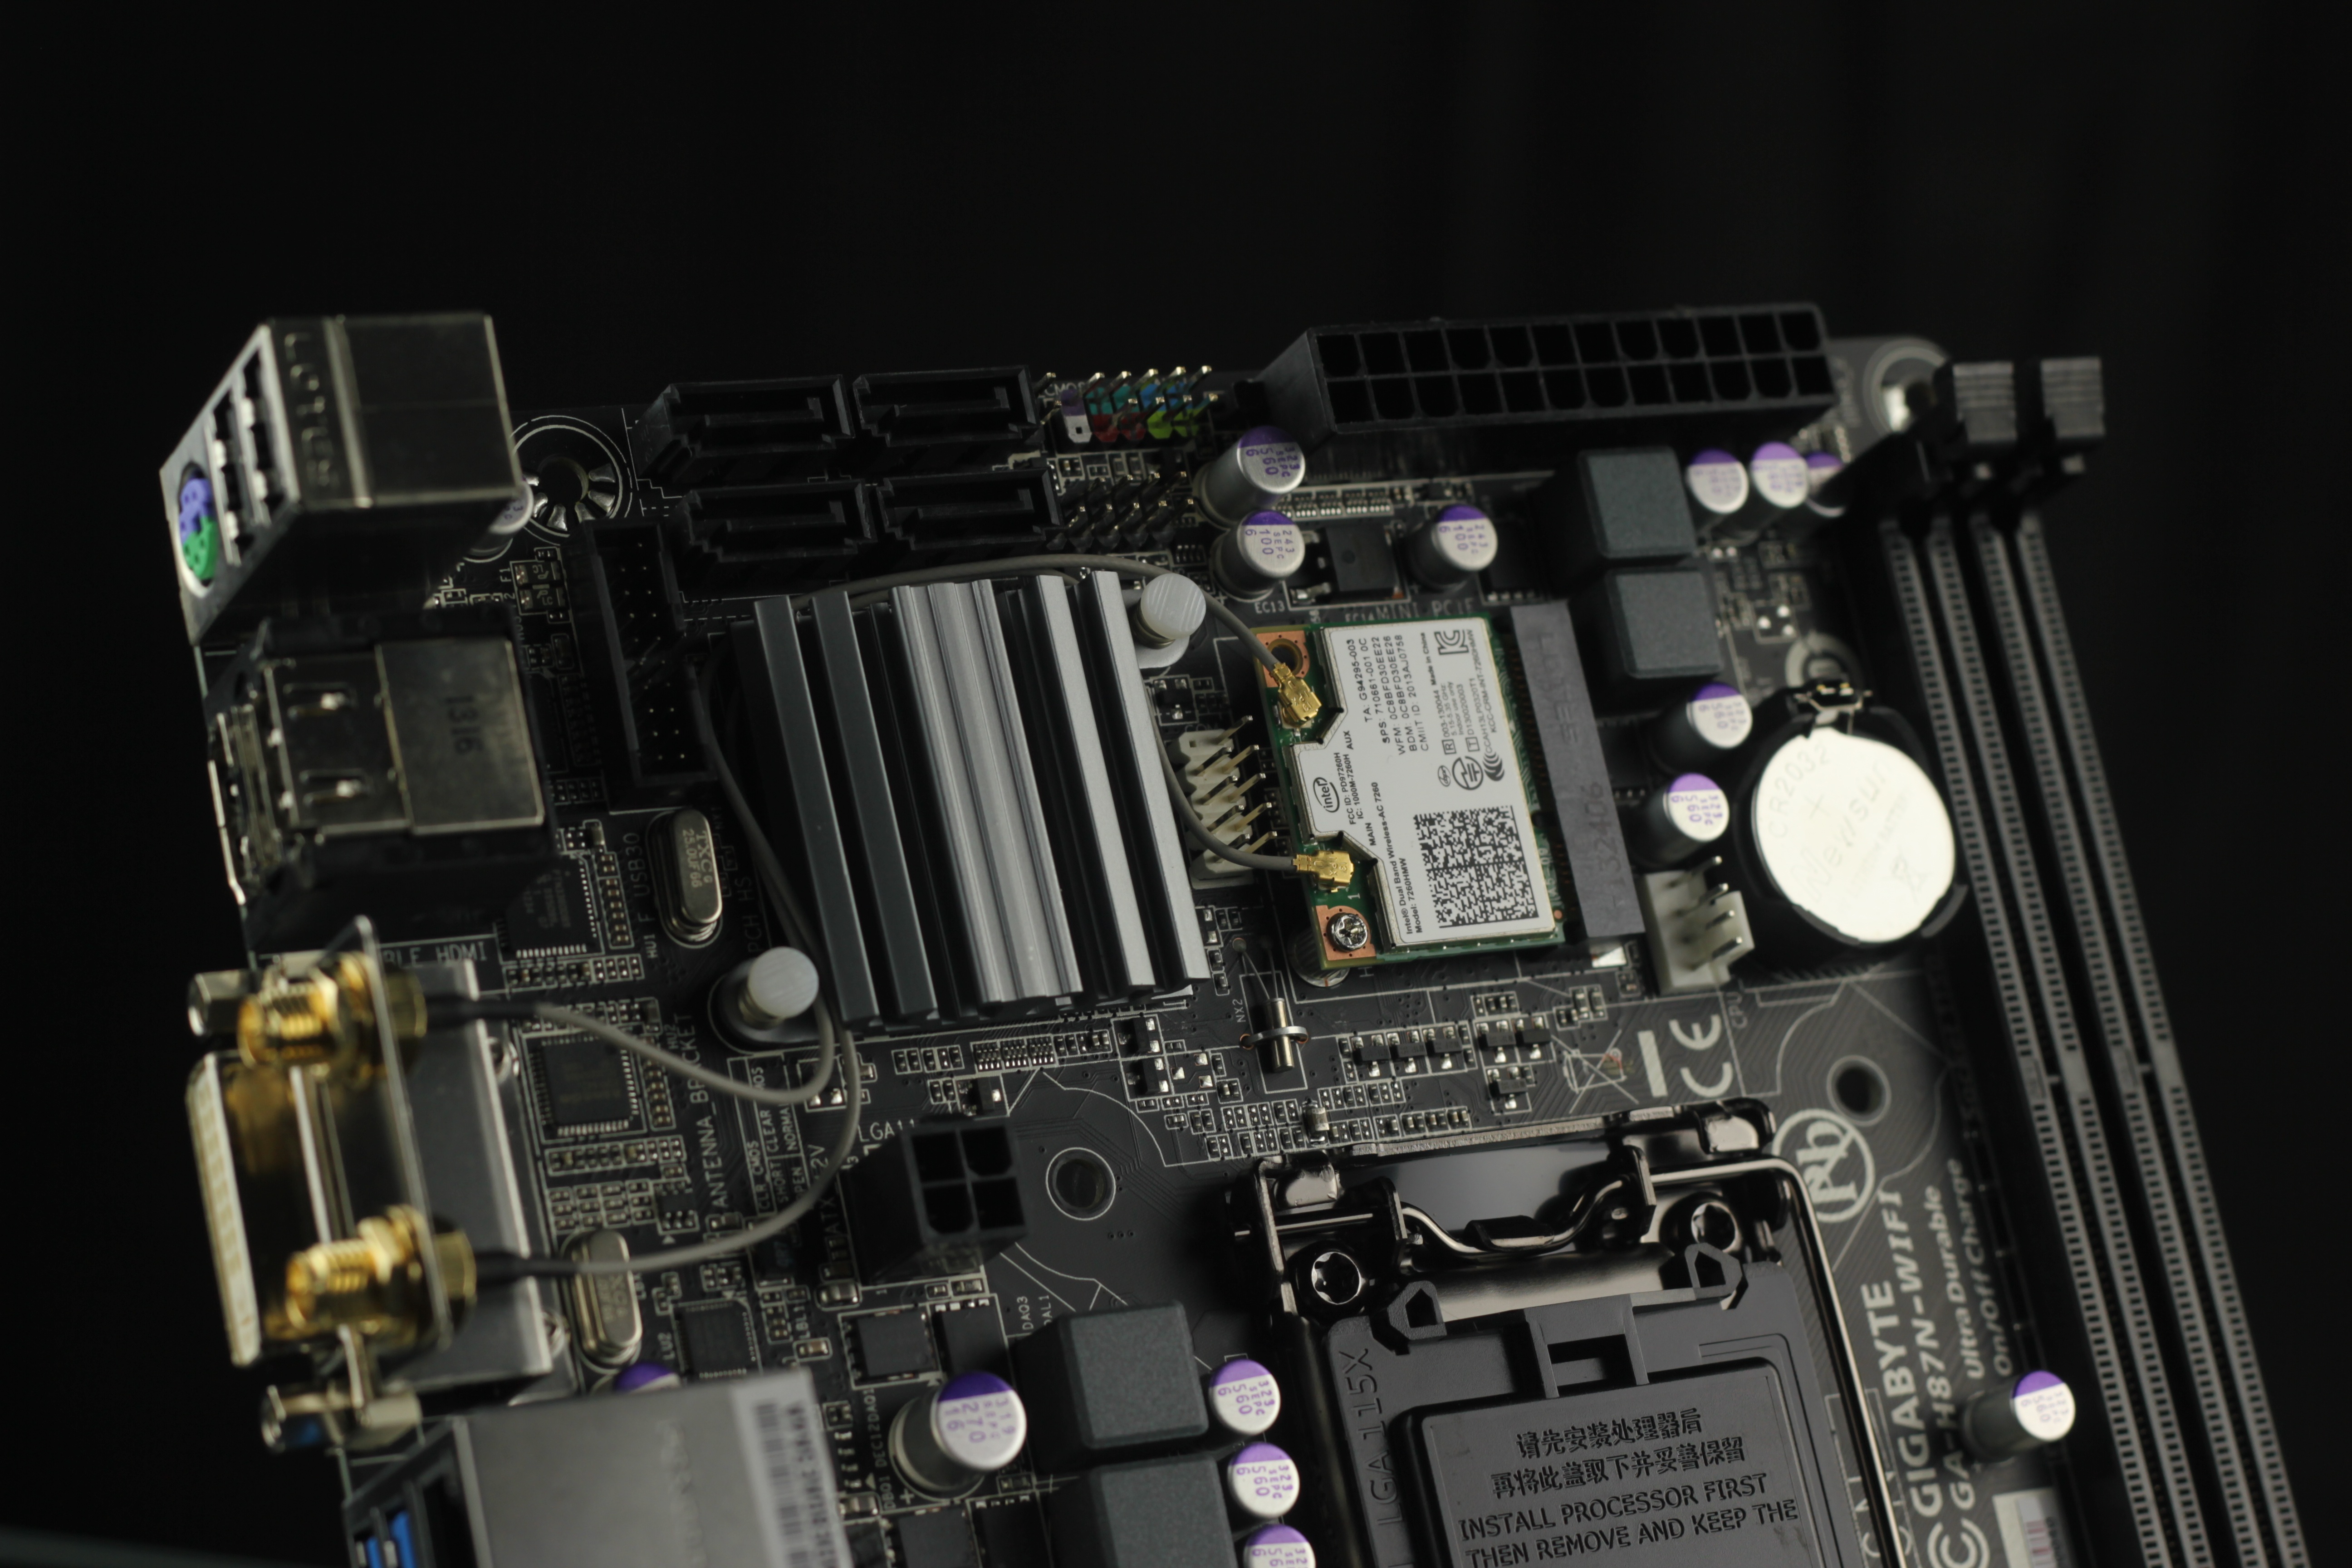
computer, board, technology, system, hardware, pc, circuit, processor, cpu, chip, pcb, motherboard, electronic device, computer hardware, personal computer hardware